Quail Valley (Missouri City, Texas)

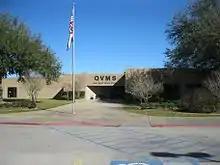
Quail Valley Middle School

Fort Bend Independent School District (FBISD) operates public schools serving Quail Valley. Portions of the development are served by Lantern Lane Elementary School and Quail Valley Elementary School. All residents are zoned to Quail Valley Middle School, and Elkins High School.